Dun Cow

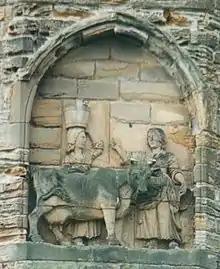
Legend of founding of Durham

Local legend states that the city of Durham was founded in 995 AD by divine intervention. The 12th-century chronicler Symeon of Durham recounts in his "Libellus de exordio atque procurso istius, hoc est Dunhelmensis" that, after wandering in the north, Saint Cuthbert's bier came to a miraculous halt at the hill of Warden Law and, despite the effort of the congregation, would not move. Aldhun, Bishop of Chester-le-Street and leader of the order, decreed a holy fast of three days, accompanied by prayers to the saint. Bede recounts that during this fast Saint Cuthbert appeared to the monk Eadmer with instructions that the coffin should be taken to Dun Holm.